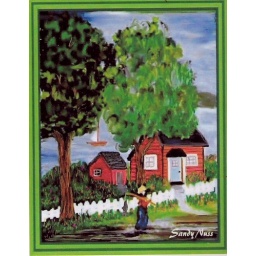
Red house by the lake Painting